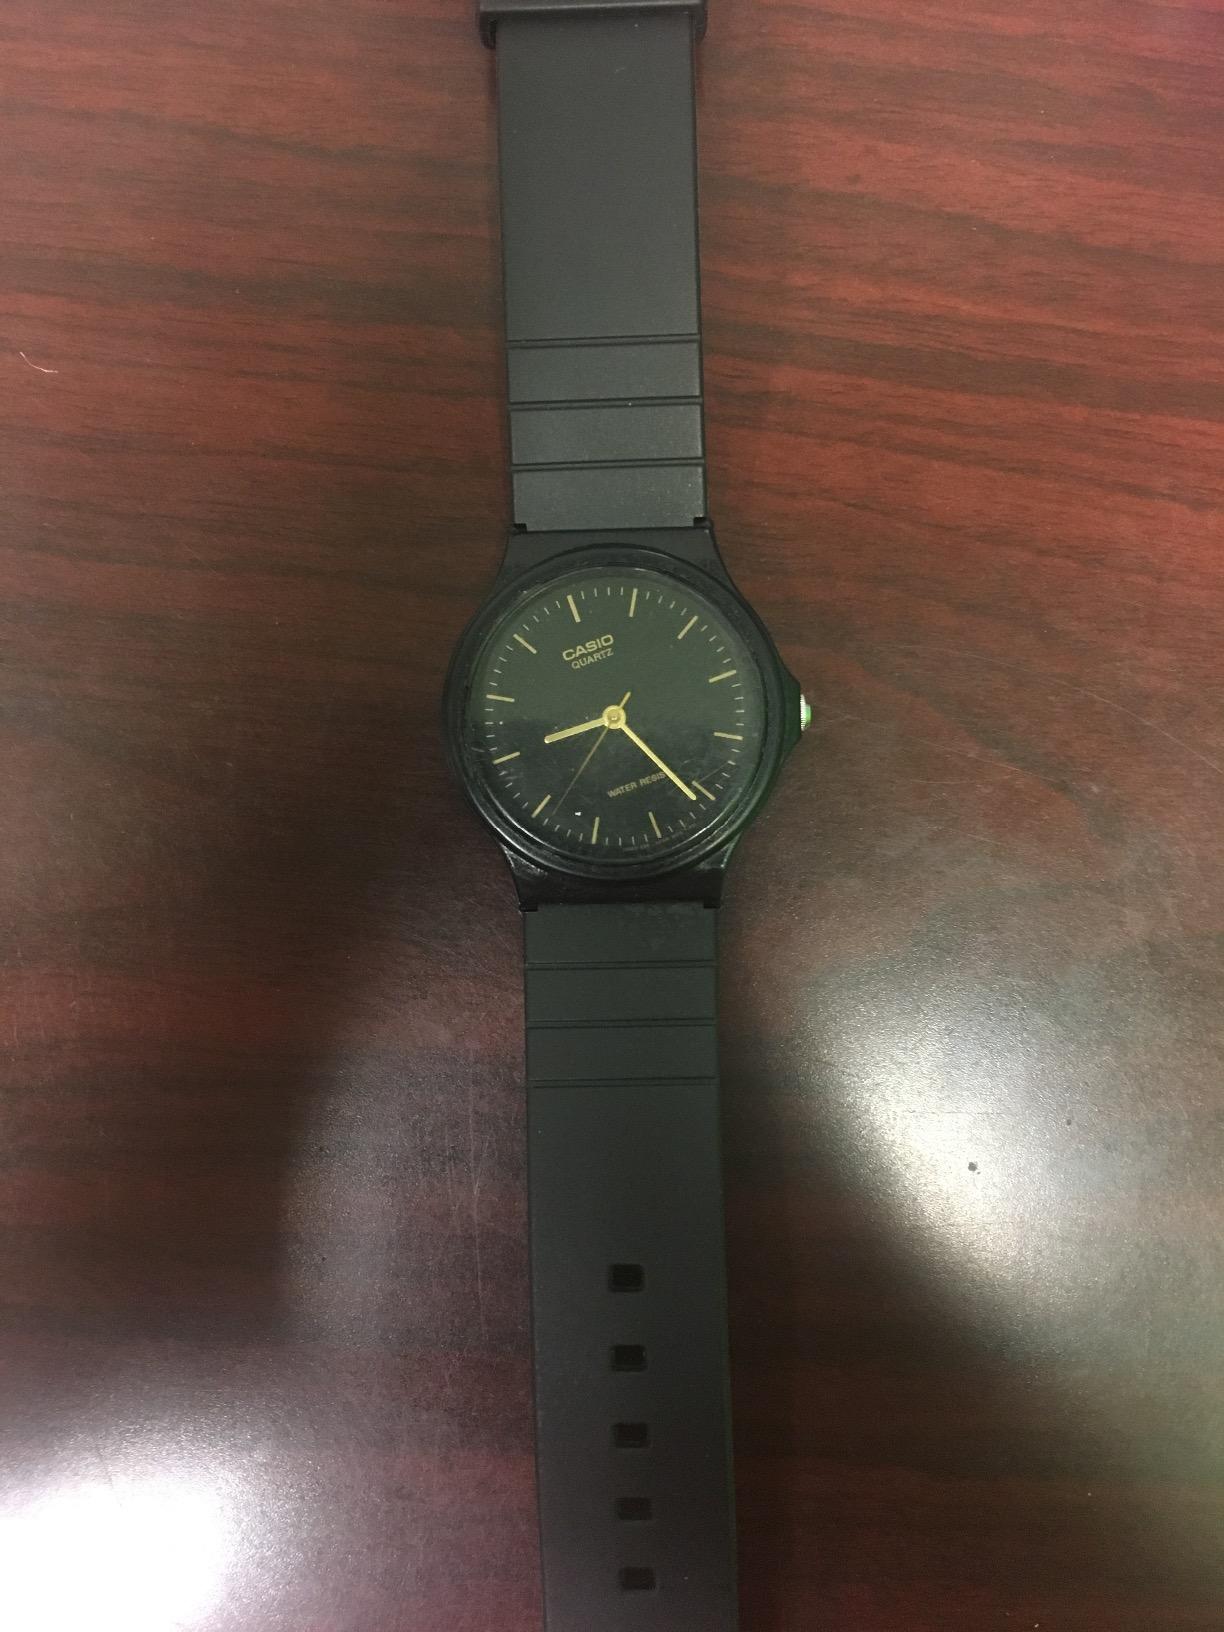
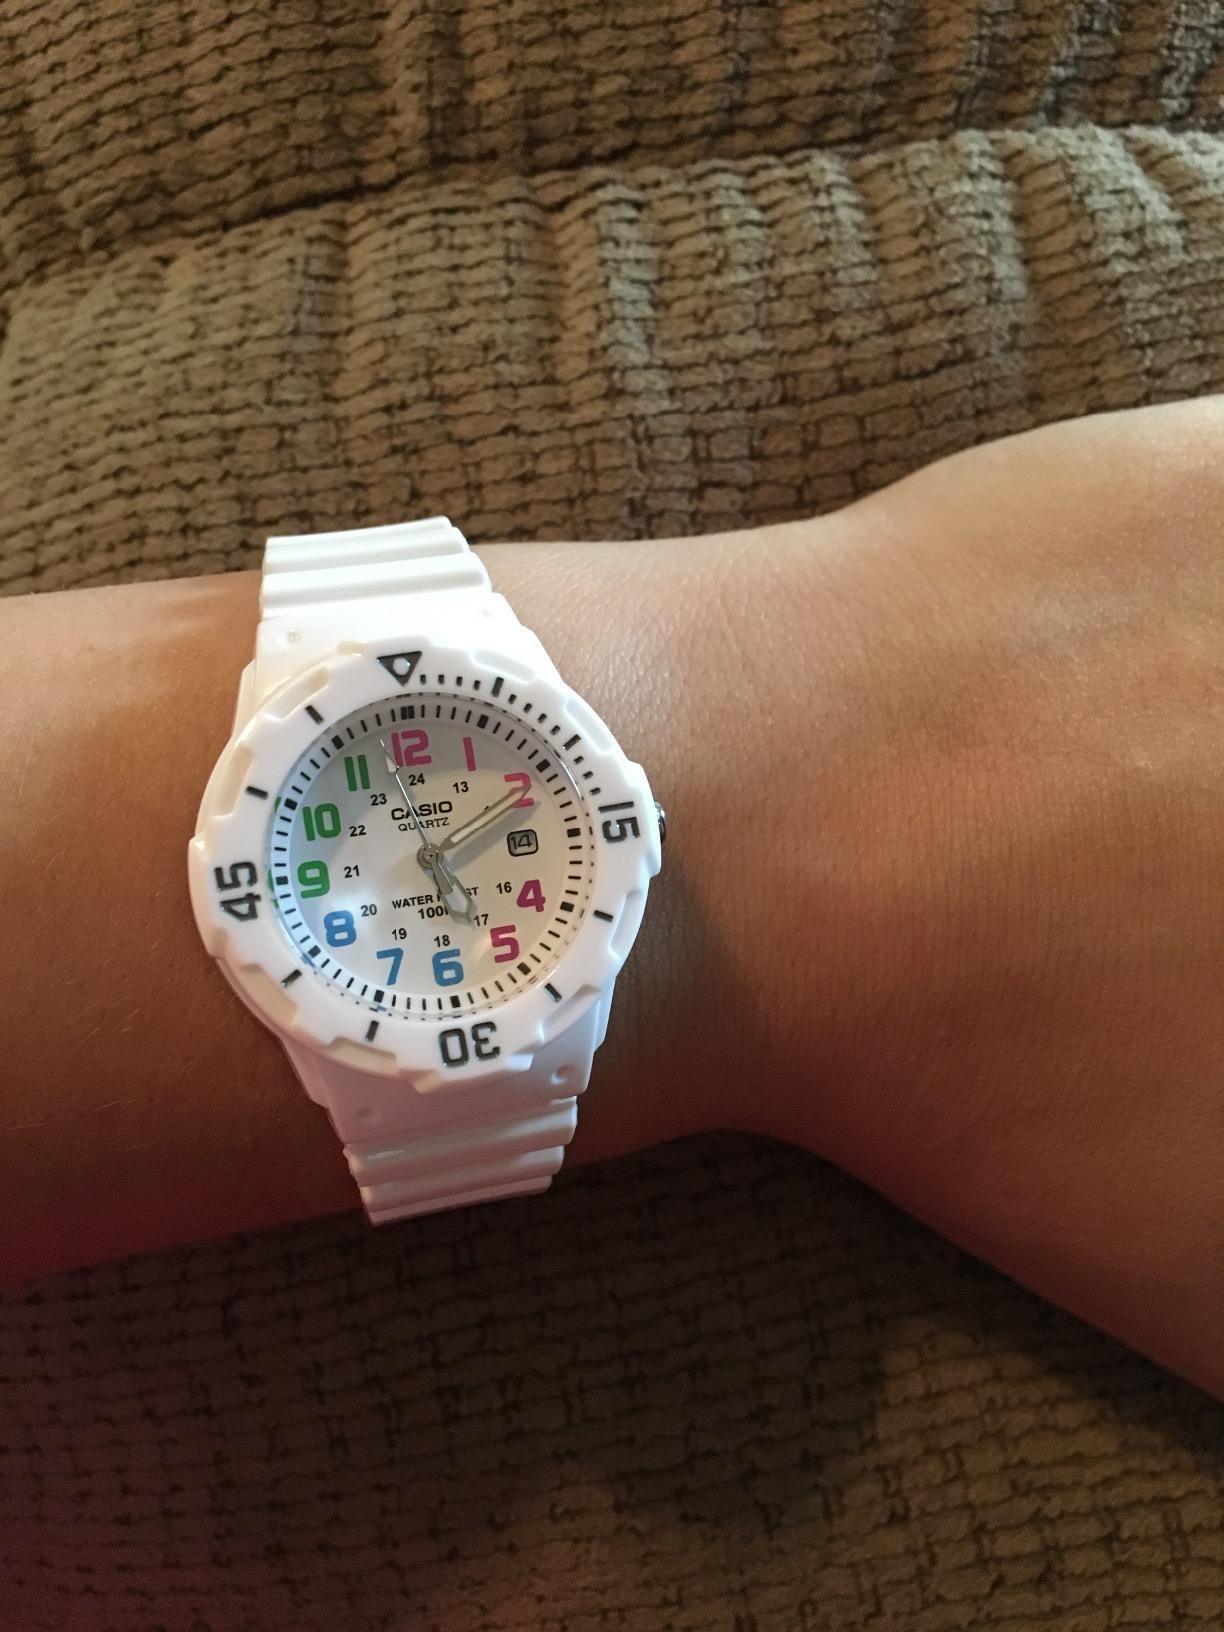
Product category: accessories_watch
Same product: no